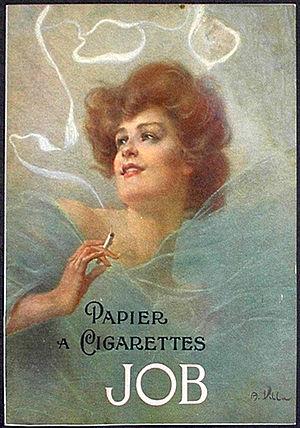
La collection JOB est une production d'œuvres graphiques constituée de calendriers, affiches et cartes postales à vocation publicitaire pour la fabrique de papier à cigarettes JOB. De caractère artistique, elle est illustrée par des peintres et affichistes de renom, principalement lors de la période Art nouveau.